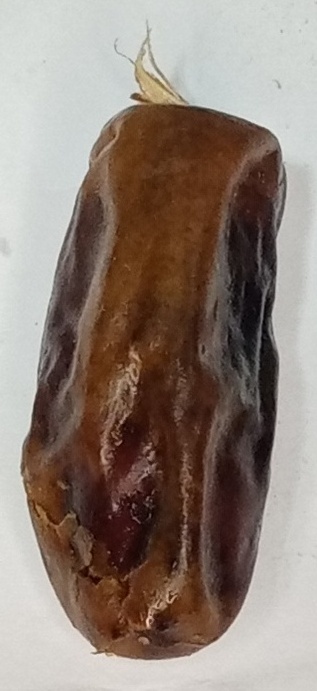
Variety: gajar
Size: medium
Grade: grade-3